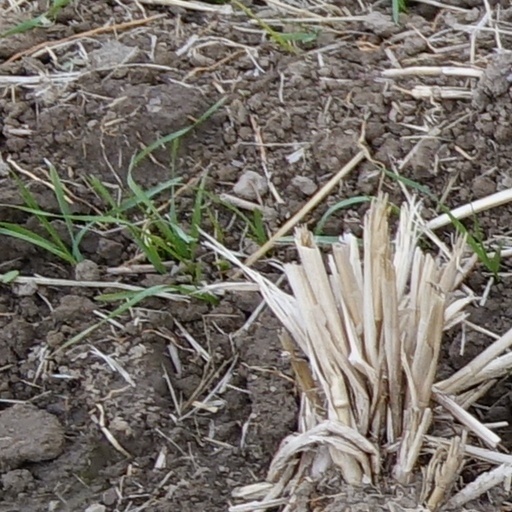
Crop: wheat